Yellow Sky

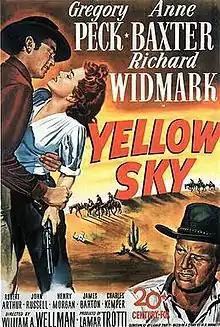

Yellow Sky is a 1948 American Western film directed by William A. Wellman and starring Gregory Peck, Richard Widmark, and Anne Baxter. Based on an unpublished novel by W. R. Burnett, believed to be loosely adapted from William Shakespeare's "The Tempest", the plot concerns a band of reprobate outlaws who flee after a bank robbery and encounter an old man and his granddaughter in a ghost town.